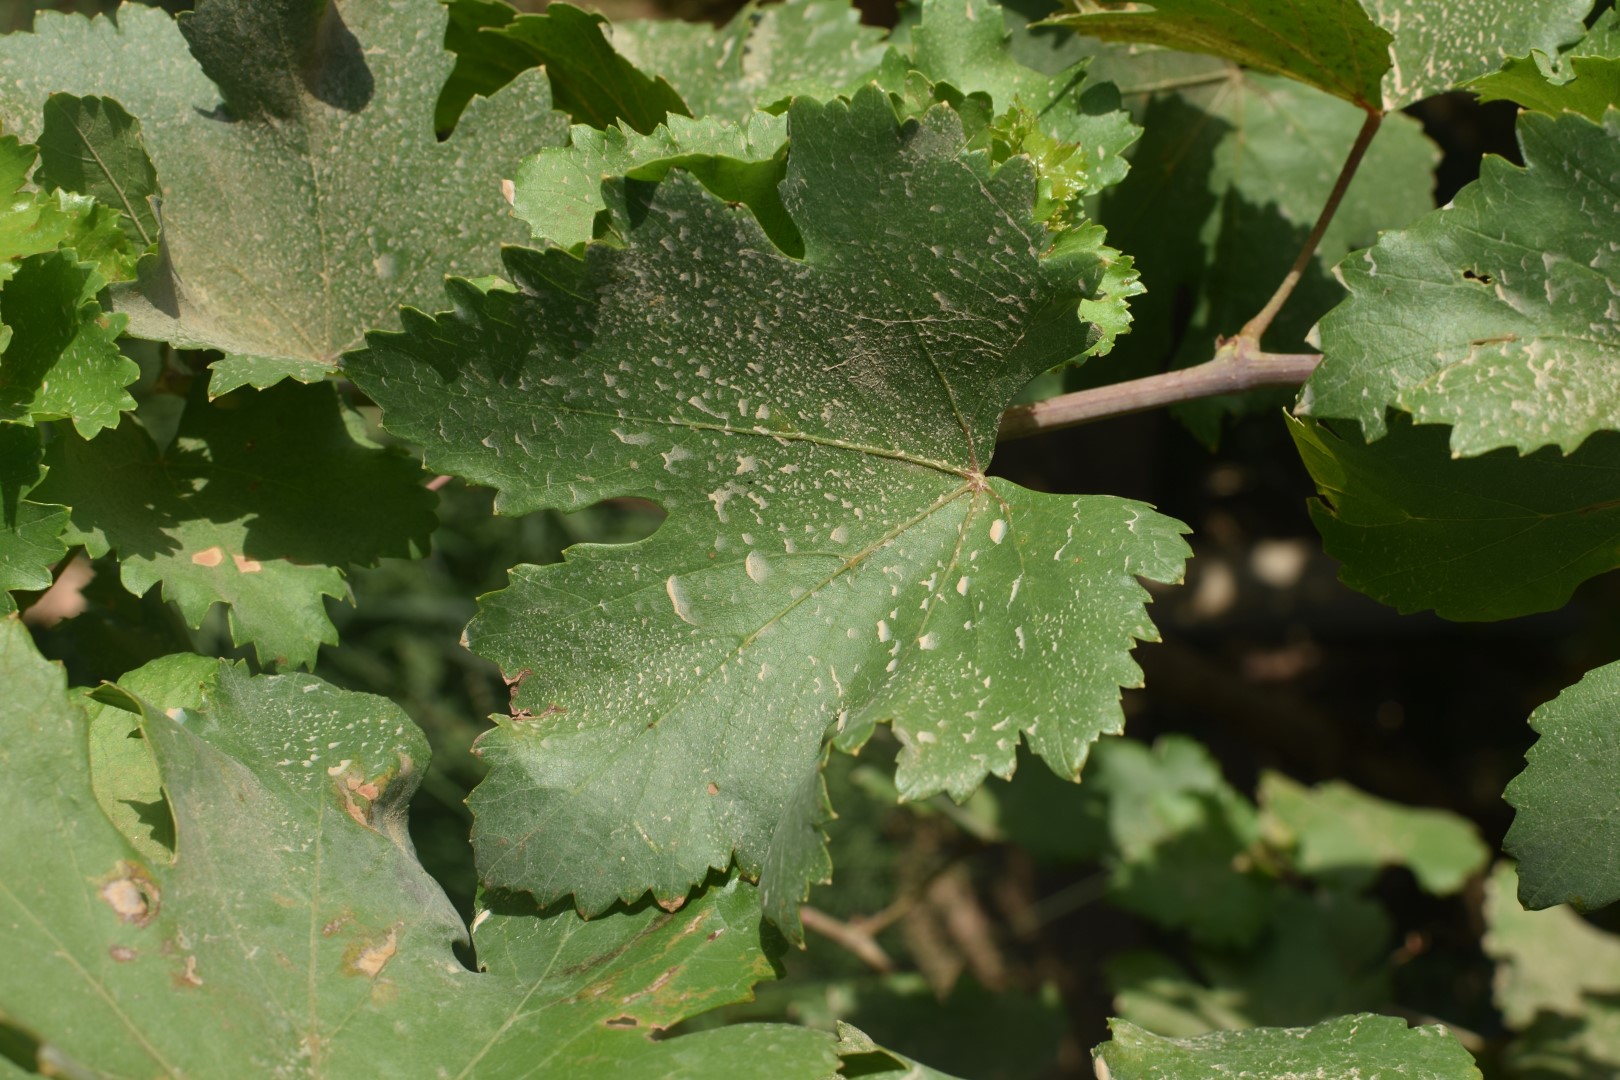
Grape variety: Deas Al-Annz